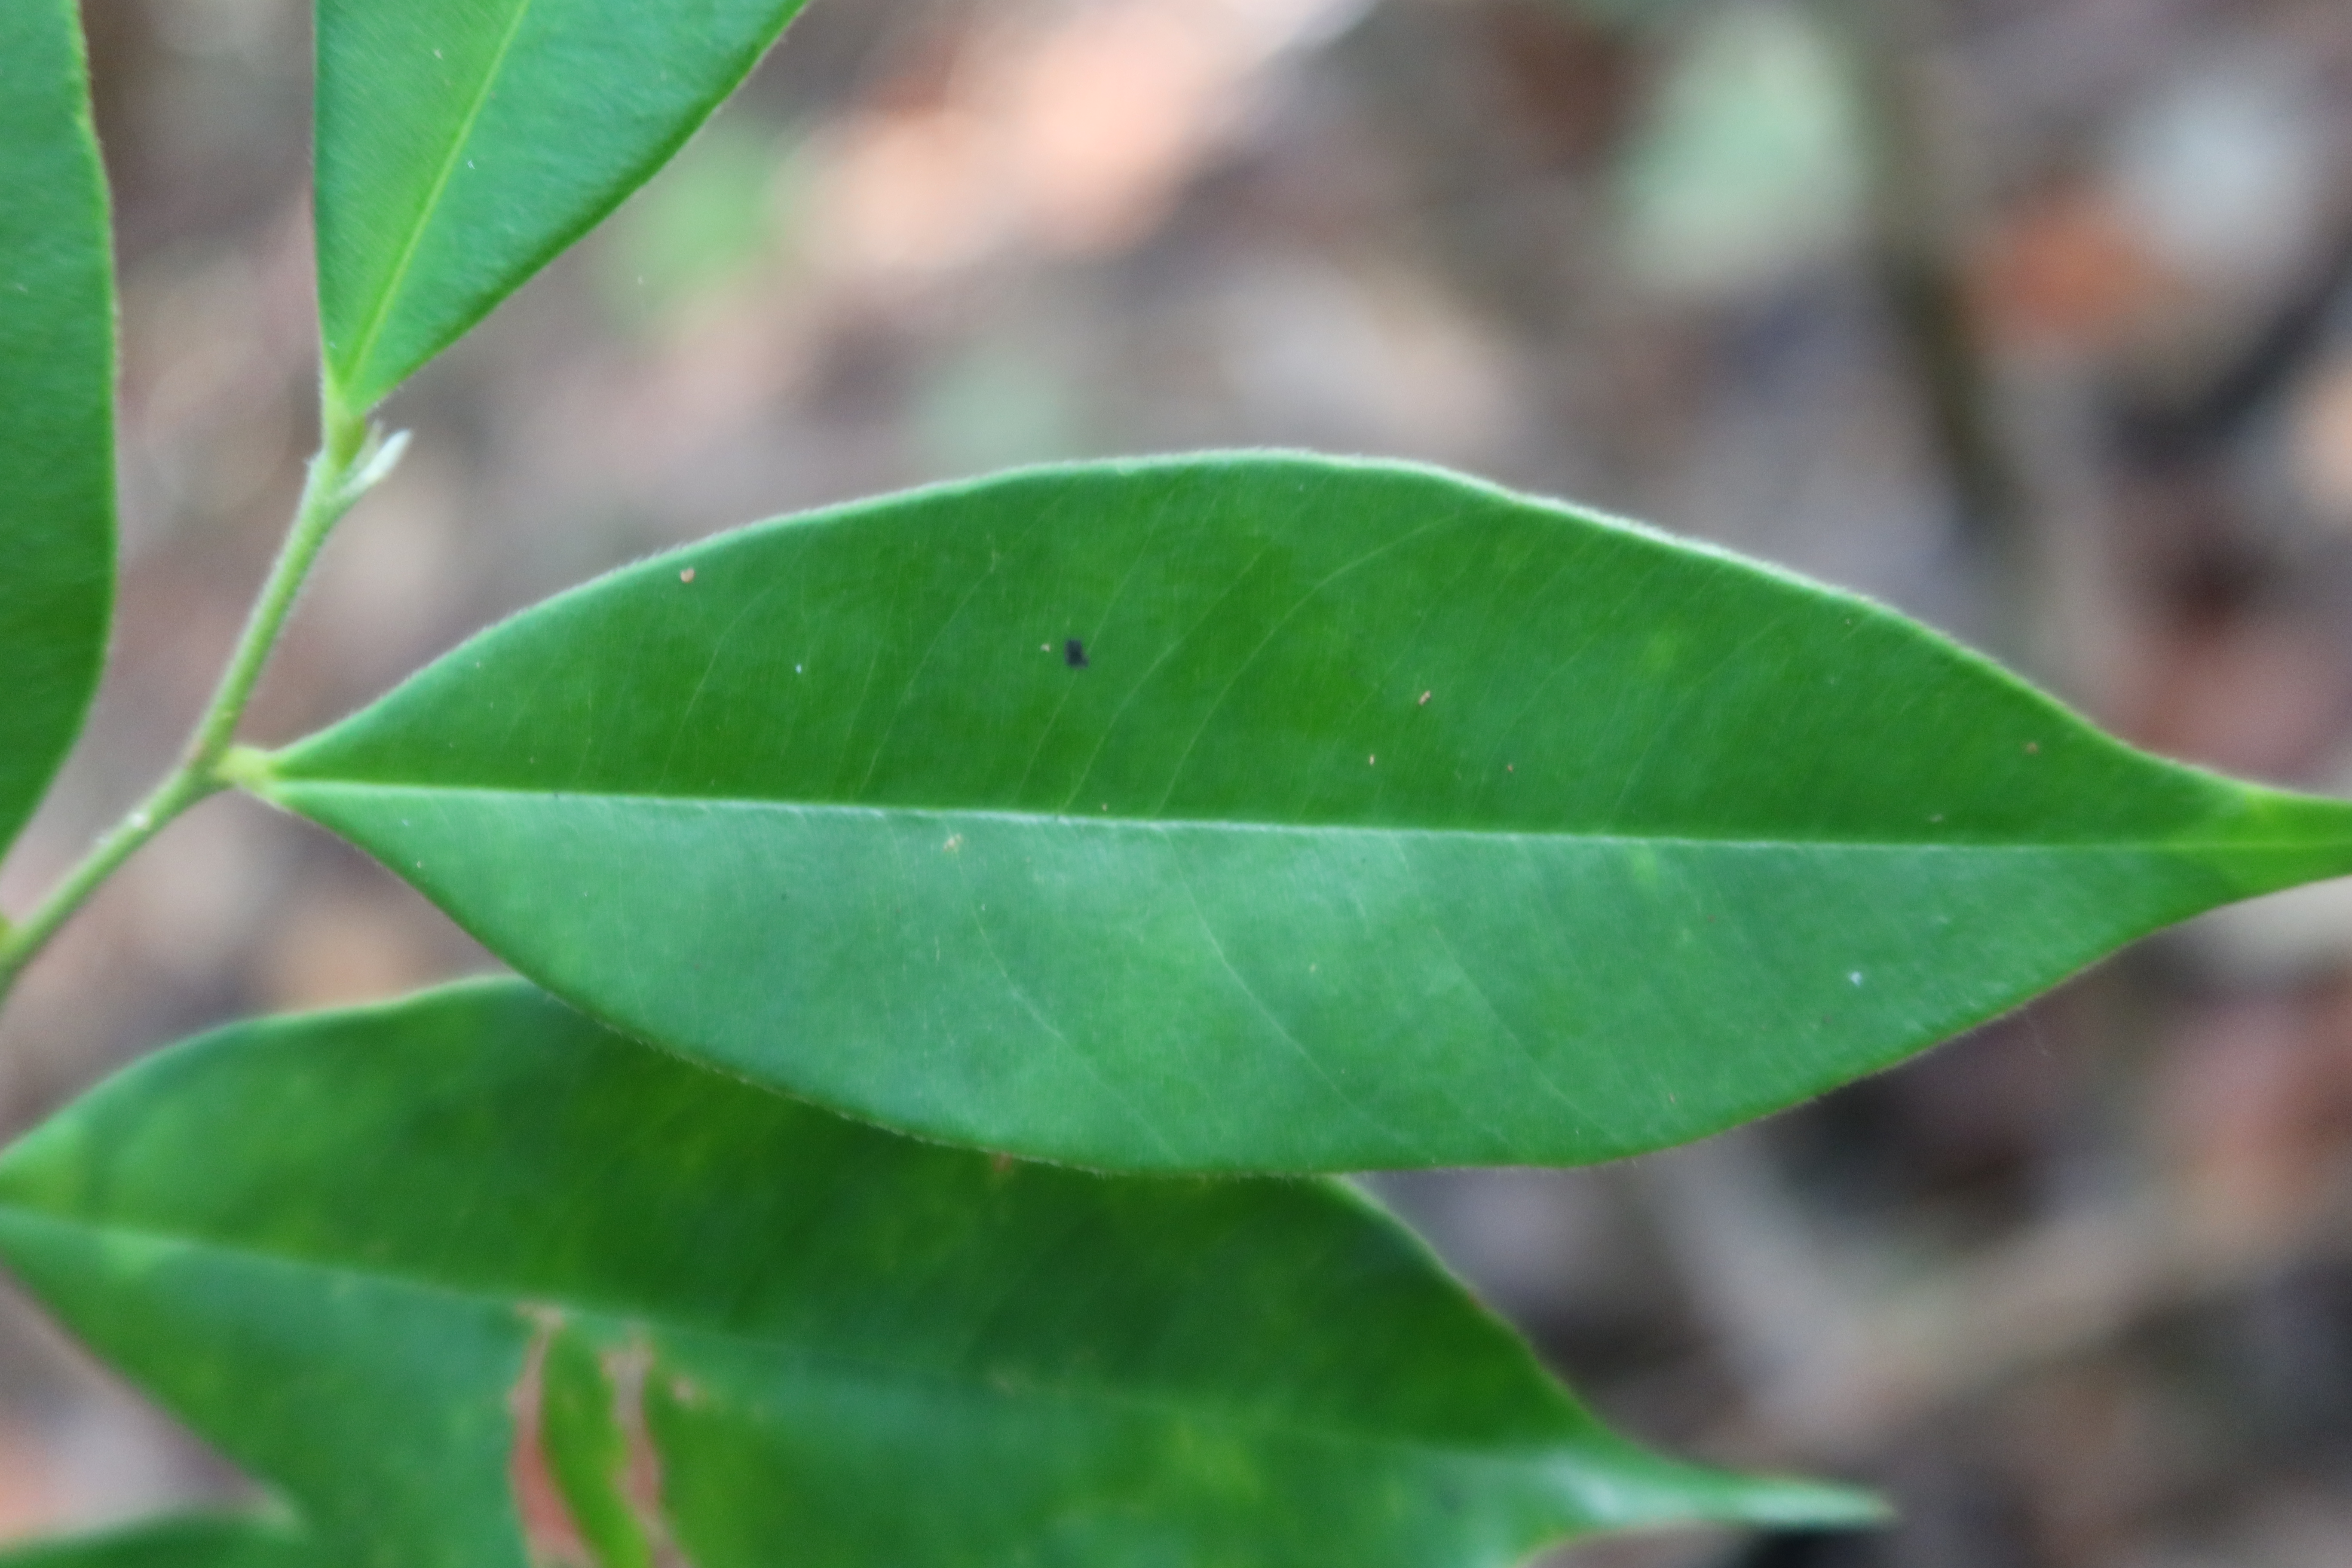
Label: Black spots